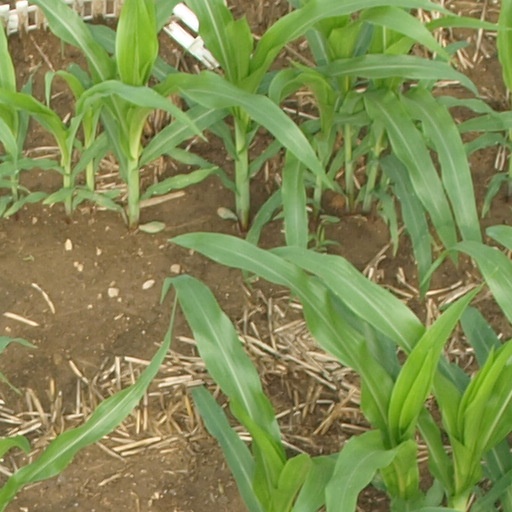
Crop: maize; corn